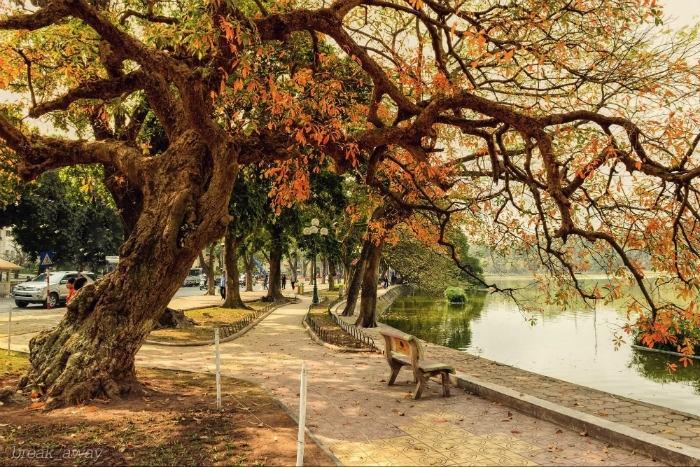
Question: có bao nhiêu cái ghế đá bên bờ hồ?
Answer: có một cái ghế đá